1952 Summer Olympics torch relay

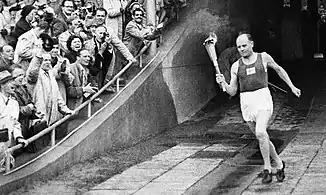
Paavo Nurmi entering the Olympic stadium

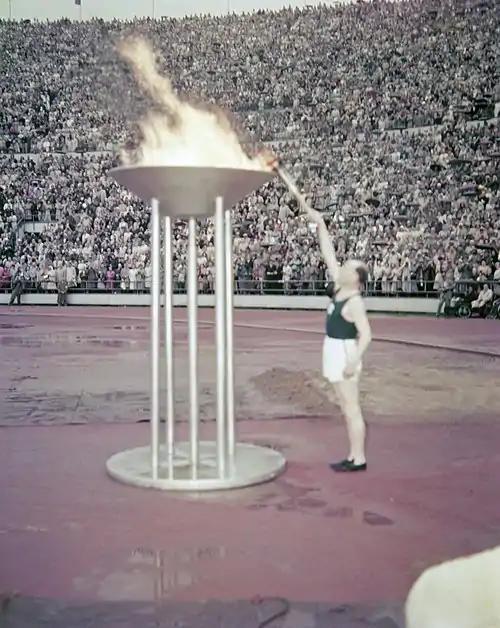
Nurmi lighting the temporary ground-level cauldron

The flame was brought to the Helsinki Olympic Stadium by the Finnish long-distance runner Paavo Nurmi, himself a winner of multiple gold and silver medals at the 1920, 1924 and 1928 Olympics. He used the torch to light a temporary cauldron on the stadium field.